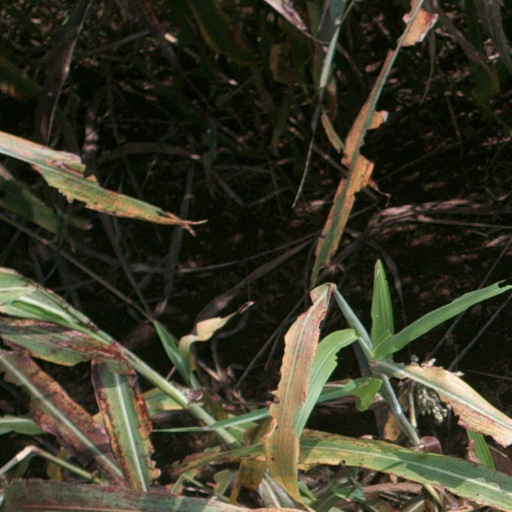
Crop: sorghum